Philippe Brassac

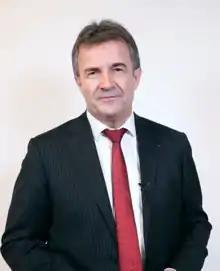

Philippe Brassac (born August 1959) is a French business executive, currently the chief executive of Crédit Agricole, having succeeded Jean-Paul Chifflet to the role in May 2015. He has been also Chairman of the French Banking Federation (Fédération Bancaire Française) since September 2016, succeeding to Frédéric Oudéa.